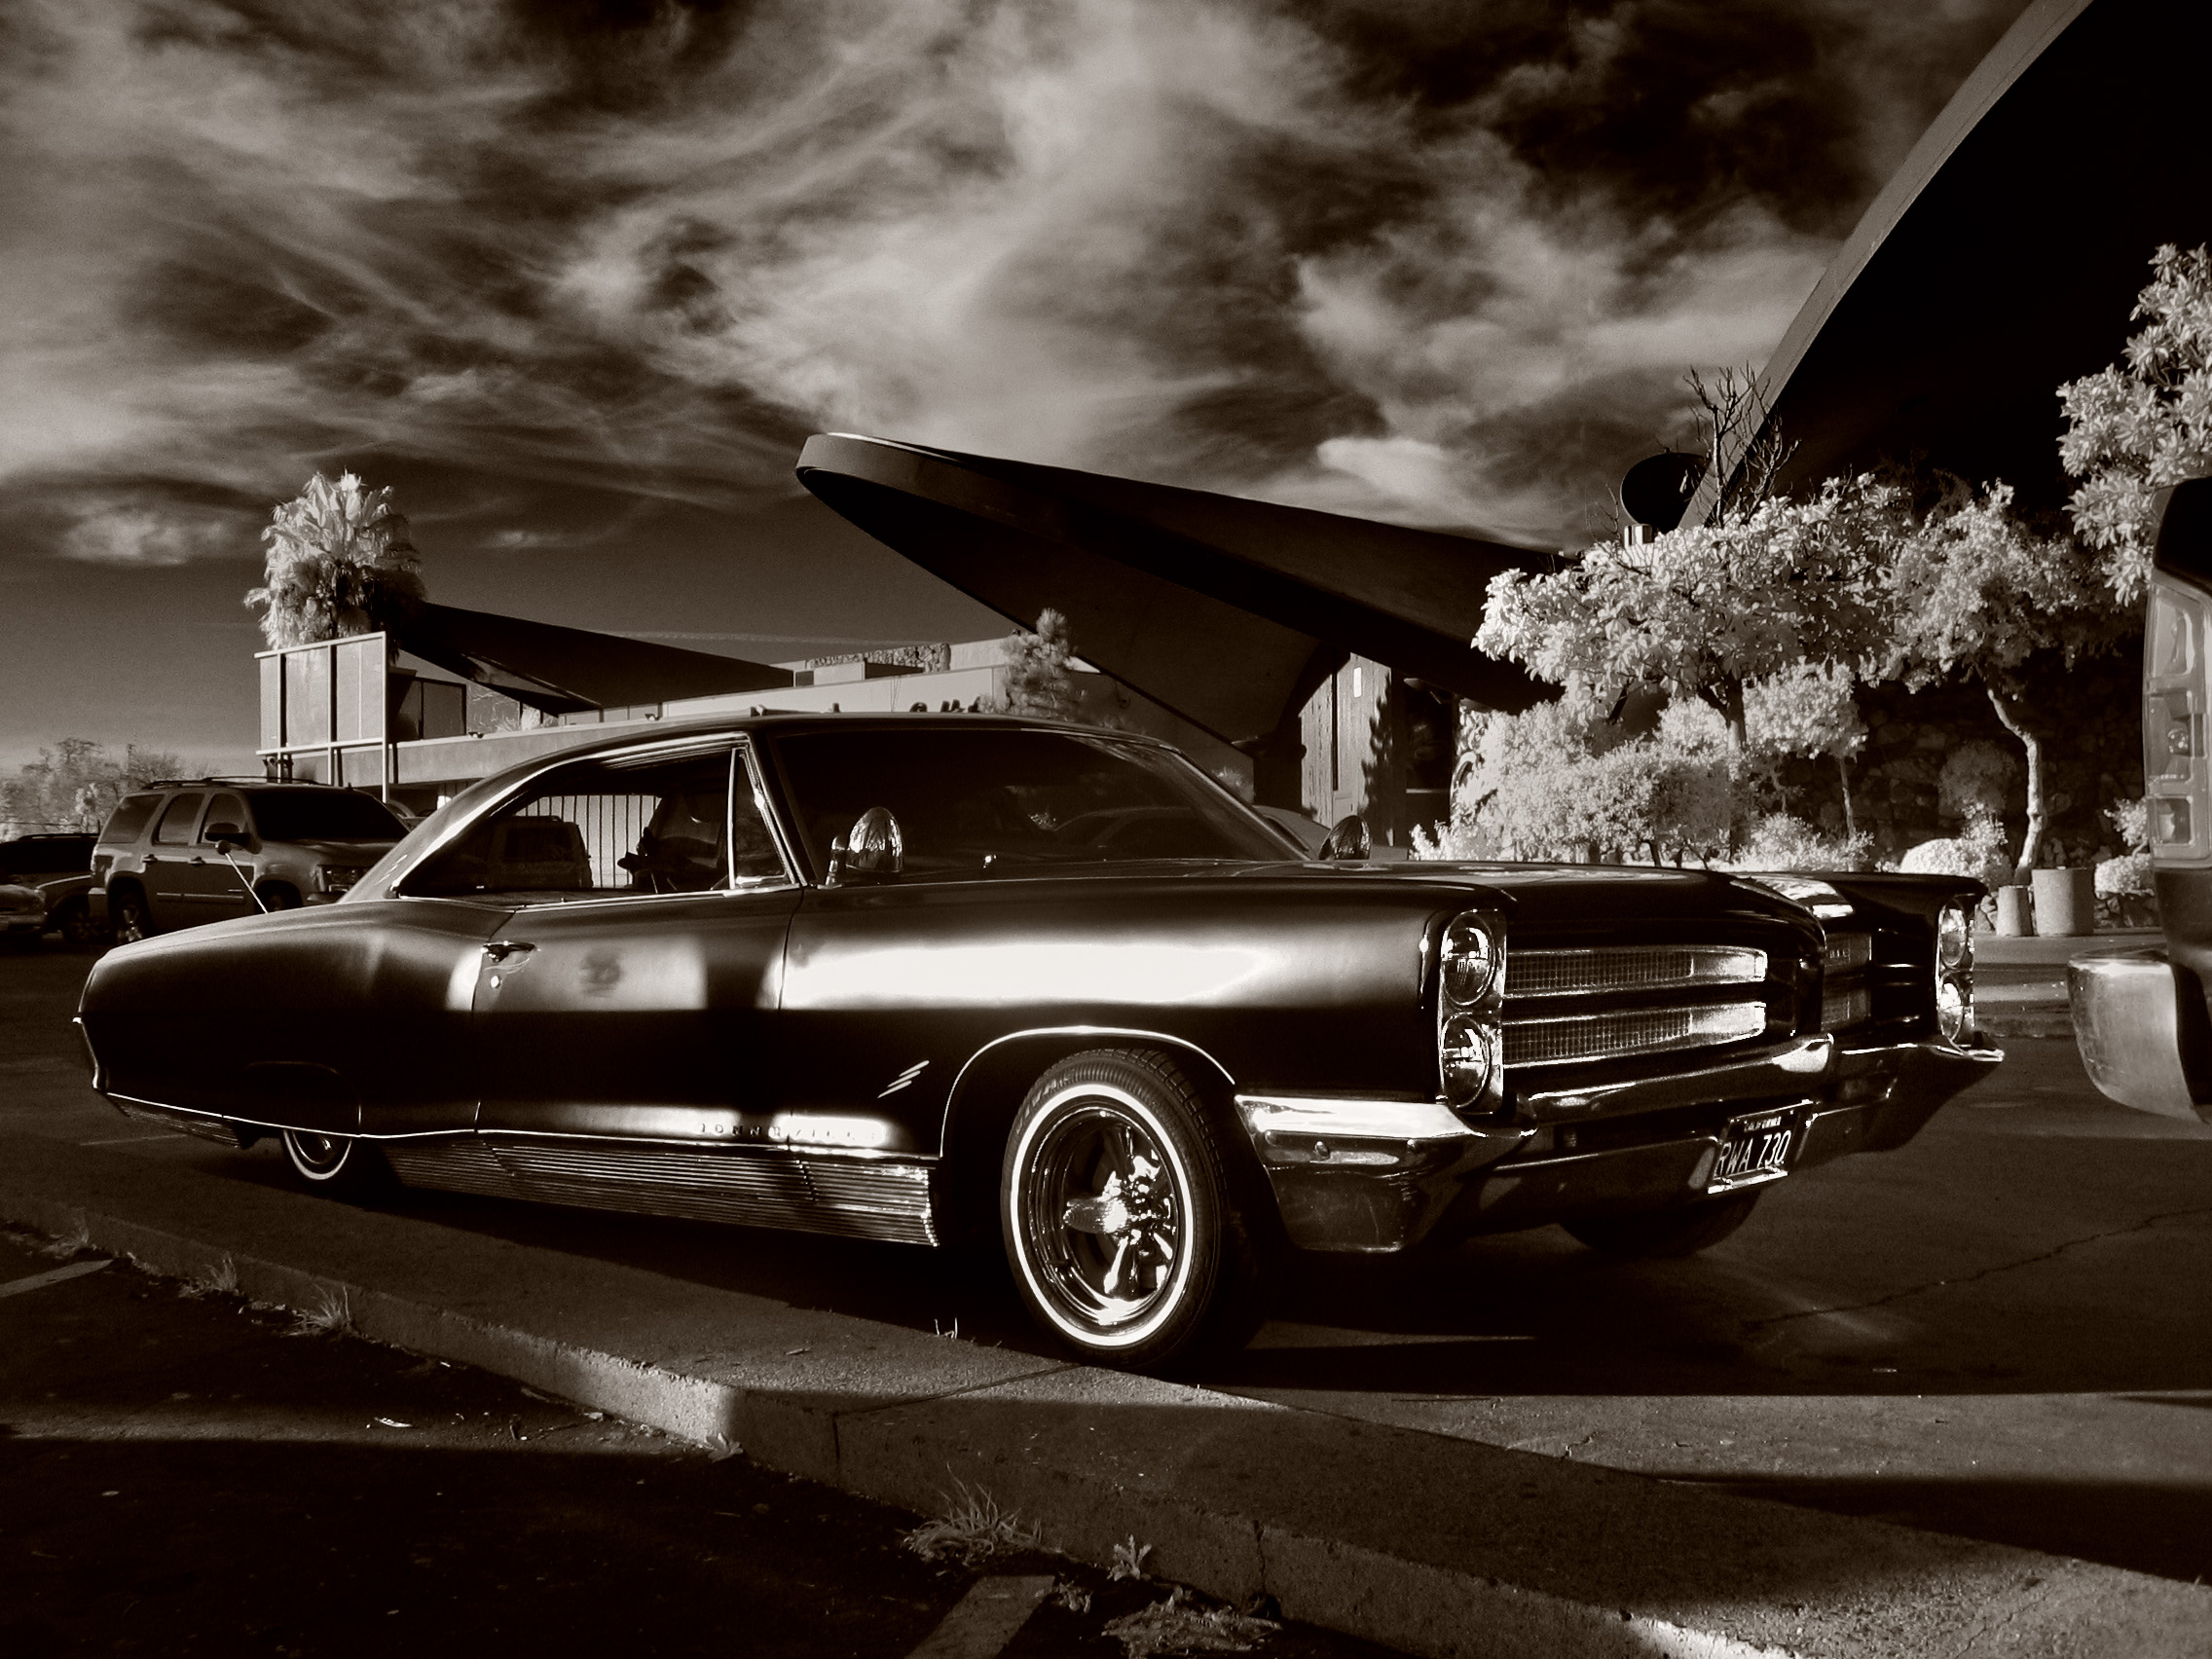
black and white, car, vehicle, monochrome, vintage car, sedan, lowrider, classic, pontiac, sacramento, land vehicle, monochrome photography, automobile make, automotive exterior, automotive design, luxury vehicle, full size car